Electoral history of Christopher Luxon

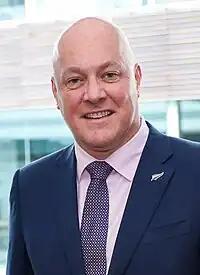
Luxon in 2022

This is a summary of the electoral history of Christopher Luxon, Prime Minister of New Zealand (2023–present), Leader of the National Party (2021–present), and Member of Parliament for Botany (2020–present).